Fiske & Meginnis

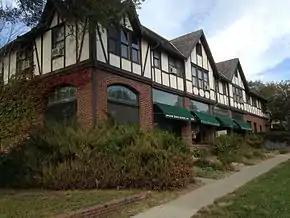

Built in 1922, Antelope grocery was constructed as a mixed use (commercial and apartment) building. The two-story brick and stucco structure makes use of architectural elements common to period houses. The store includes a visual usage of Tudor revival-styled elements within the construction and has undergone multiple renovations while retaining a high degree of architectural integrity. This includes the current existence of its original metal framed store-front windows. The lower level of the building remains business, while the upper level is mainly residential apartments. As far as the exterior is concerned, stucco and half-timber form the cladding which traces up to a truncated steeply pitched roof capped with a flat decking. The main modifications to the building's exterior include re roofing and addition of protective glazing over the transoms.